Radiographer

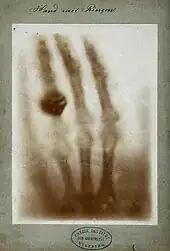
The first radiograph

Röntgen discovered X-rays' medical use when he made a picture of his wife's hand on a photographic plate formed due to X-rays. The photograph of his wife's hand was the first ever photograph of a human body part using X-rays. When she saw the picture, she said, "I have seen my death."